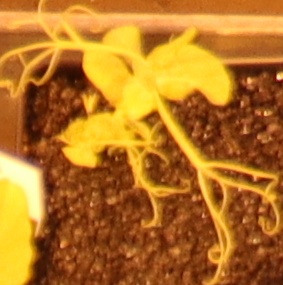
Label: Field Pea